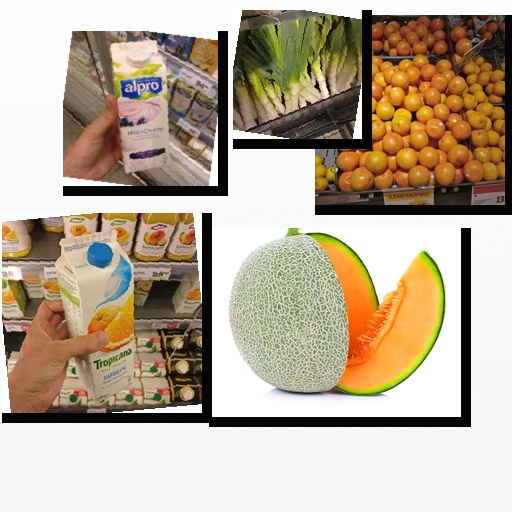
Food items: leek, red_grapefruit, blueberry_soyghurt, mixed_juice, cantaloupe